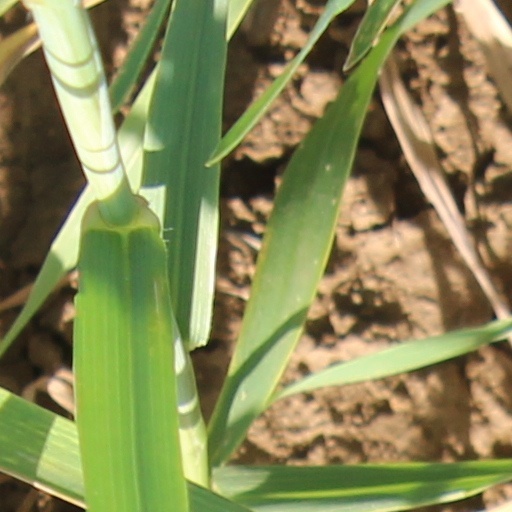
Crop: wheat